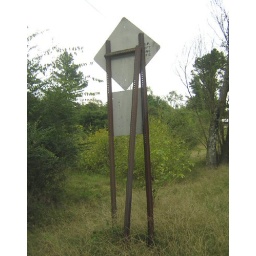
Walk on Left Facing Traffic. Old 1960's style road sign along old US 71 near Ogden.